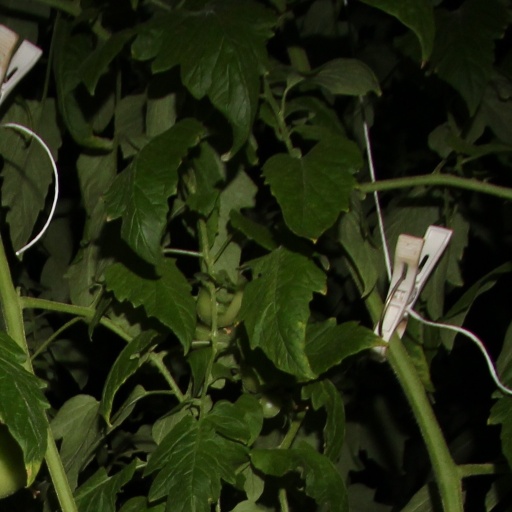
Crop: tomato